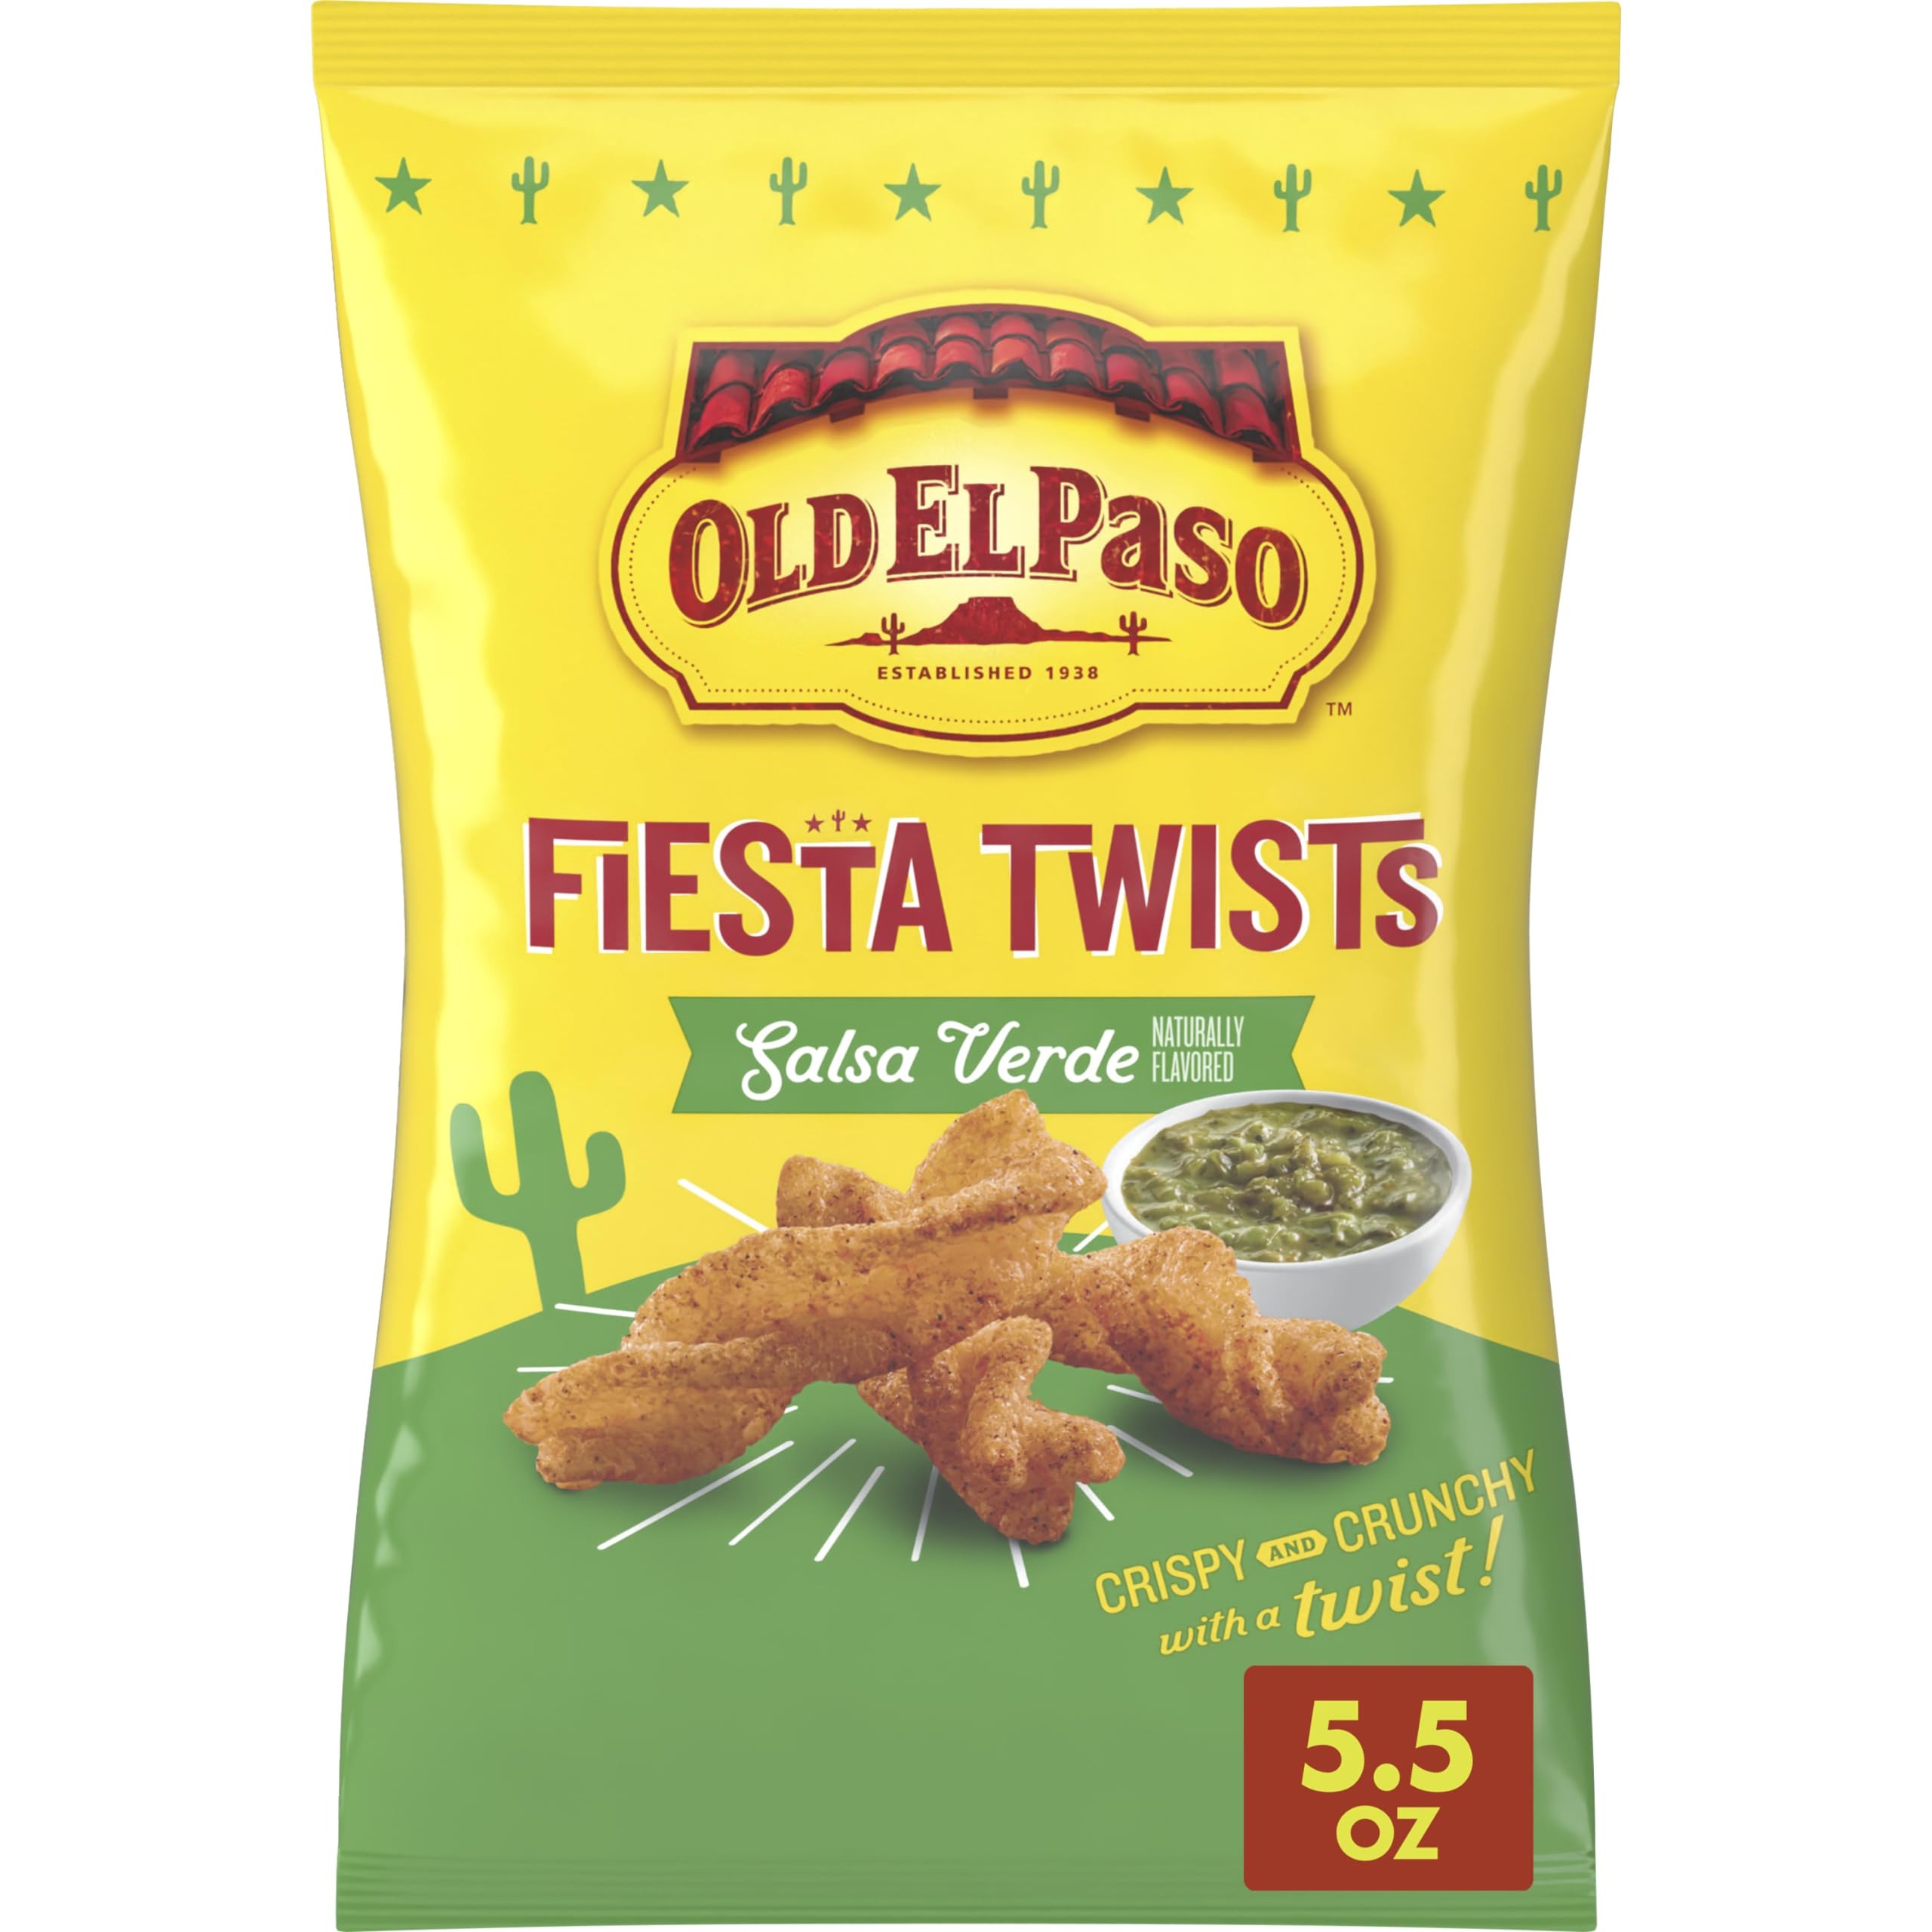
Item Name: Old El Paso Salsa Verde Fiesta Twists, 5.5 OZ
Bullet Point 1: CRISPY CORN SNACKS: Old El Paso Fiesta Twists feature light and airy corn twists with a satisfying crunch and packed with your favorite southwest flavors
Bullet Point 2: SALSA VERDE: A uniquely delicious savory and salty snack with a blend of tasty Mexican-inspired salsa verde flavor
Bullet Point 3: PARTY AND PANTRY FAVORITE: Keep the party interesting with these fun and crispy snacks; Stock your pantry to share with friends and family
Bullet Point 4: ON-THE-GO SNACK: Individual bag perfect for the lunchbox or a grab and go snack as you head out the door; Made with crispy corn and contains no trans fat
Bullet Point 5: CONTAINS: 5.5 oz
Value: 5.5
Unit: Ounce

Price: 4.95